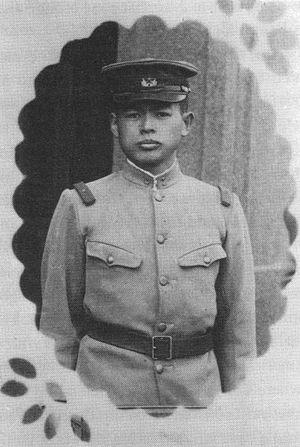
Paul Nobuo Tatsuguchi, parfois nommé à tort Nebu Tatsuguchi, est un médecin japonais né le 31 août 1911 à Hiroshima et mort sur l'île d'Attu en Alaska le 30 mai 1943. Incorporé dans l'armée impériale japonaise pendant la Seconde Guerre mondiale, il fut tué durant la bataille d'Attu.